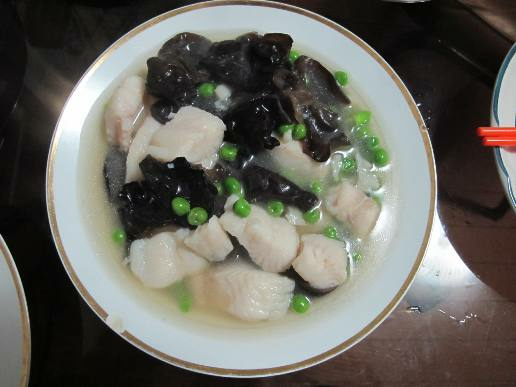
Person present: No